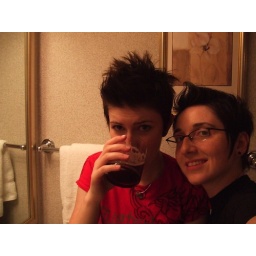
drinking wine out of a water glass in the hotel bathroom.